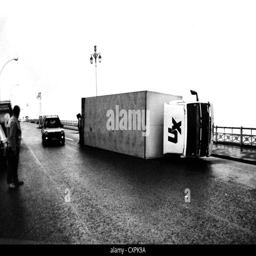
an articulated lorry or truck blown over on seafront during the hurricane or disaster